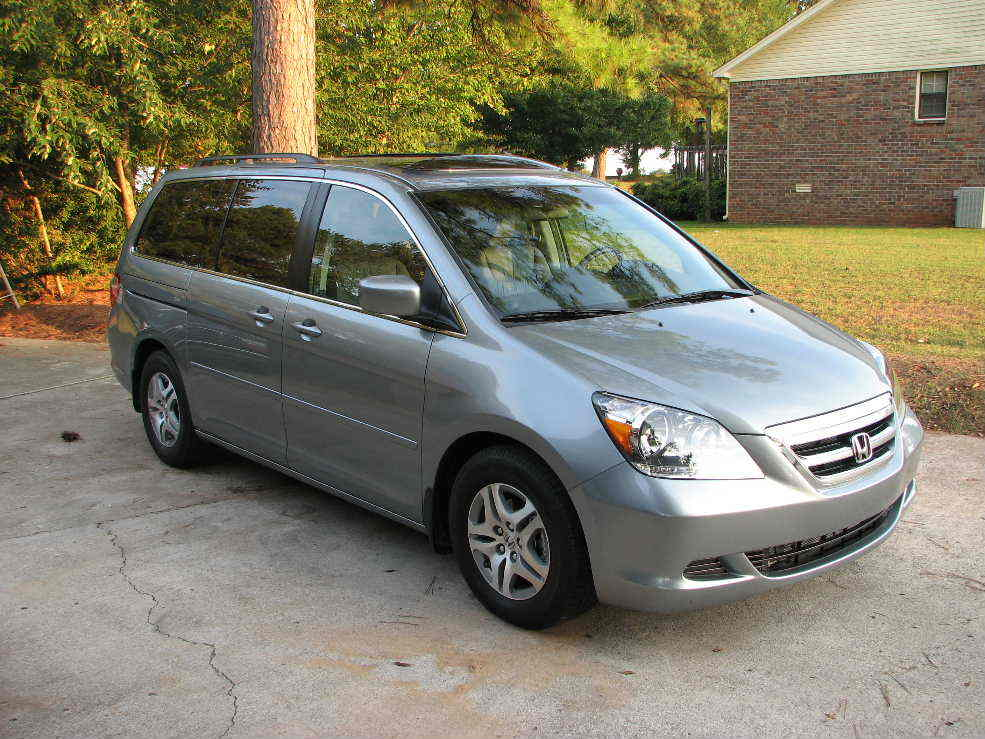
Car model: 2007 Honda Odyssey Minivan